DeWitt, Iowa

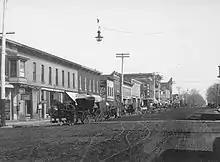
Main Street, 1908

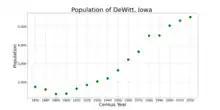
The population of DeWitt, Iowa from US census data

DeWitt was platted in 1836. The city started under the name Vandenburg, but was later named after DeWitt Clinton (1769–1828), an early American politician who served as United States Senator and sixth Governor of New York.